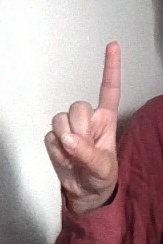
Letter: bb